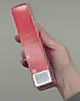
Product: colgate_toothpaste